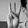
ASL letter: W